Stefan Salvatore

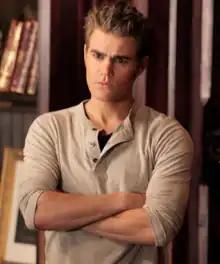
Paul Wesley as Stefan Salvatore

Stefan Salvatore, referred to in books as Stefano Salvatore, is a fictional character and one of the two main protagonists from L. J. Smith's novel series "The Vampire Diaries". He is portrayed by Paul Wesley in the television series CW's "The Vampire Diaries" and "The Originals". Stefan grew up in the town of Mystic Falls, Virginia. He grew up next to his brother, Damon Salvatore, his father, Giuseppe Salvatore and at the start of his life grew up with his mother, Lillian Salvatore before supposedly dying of consumption, later revealing that she faked her own death and lived as a vampire in secret. As Stefan grew up, he was known as the good child in the family, unlike his brother, Damon Salvatore, who had a knack for trouble. As Stefan and Damon grew up, both boys grew to not like their father because of his abusive ways. Damon Salvatore joined the army, and Stefan was left to live with his father for a couple of months. Once Damon came back, the two were turned into vampires in 1864, in the town of Mystic Falls (Stefan being 17-years-old), by Katerina Petrova, who both brothers loved immensely.